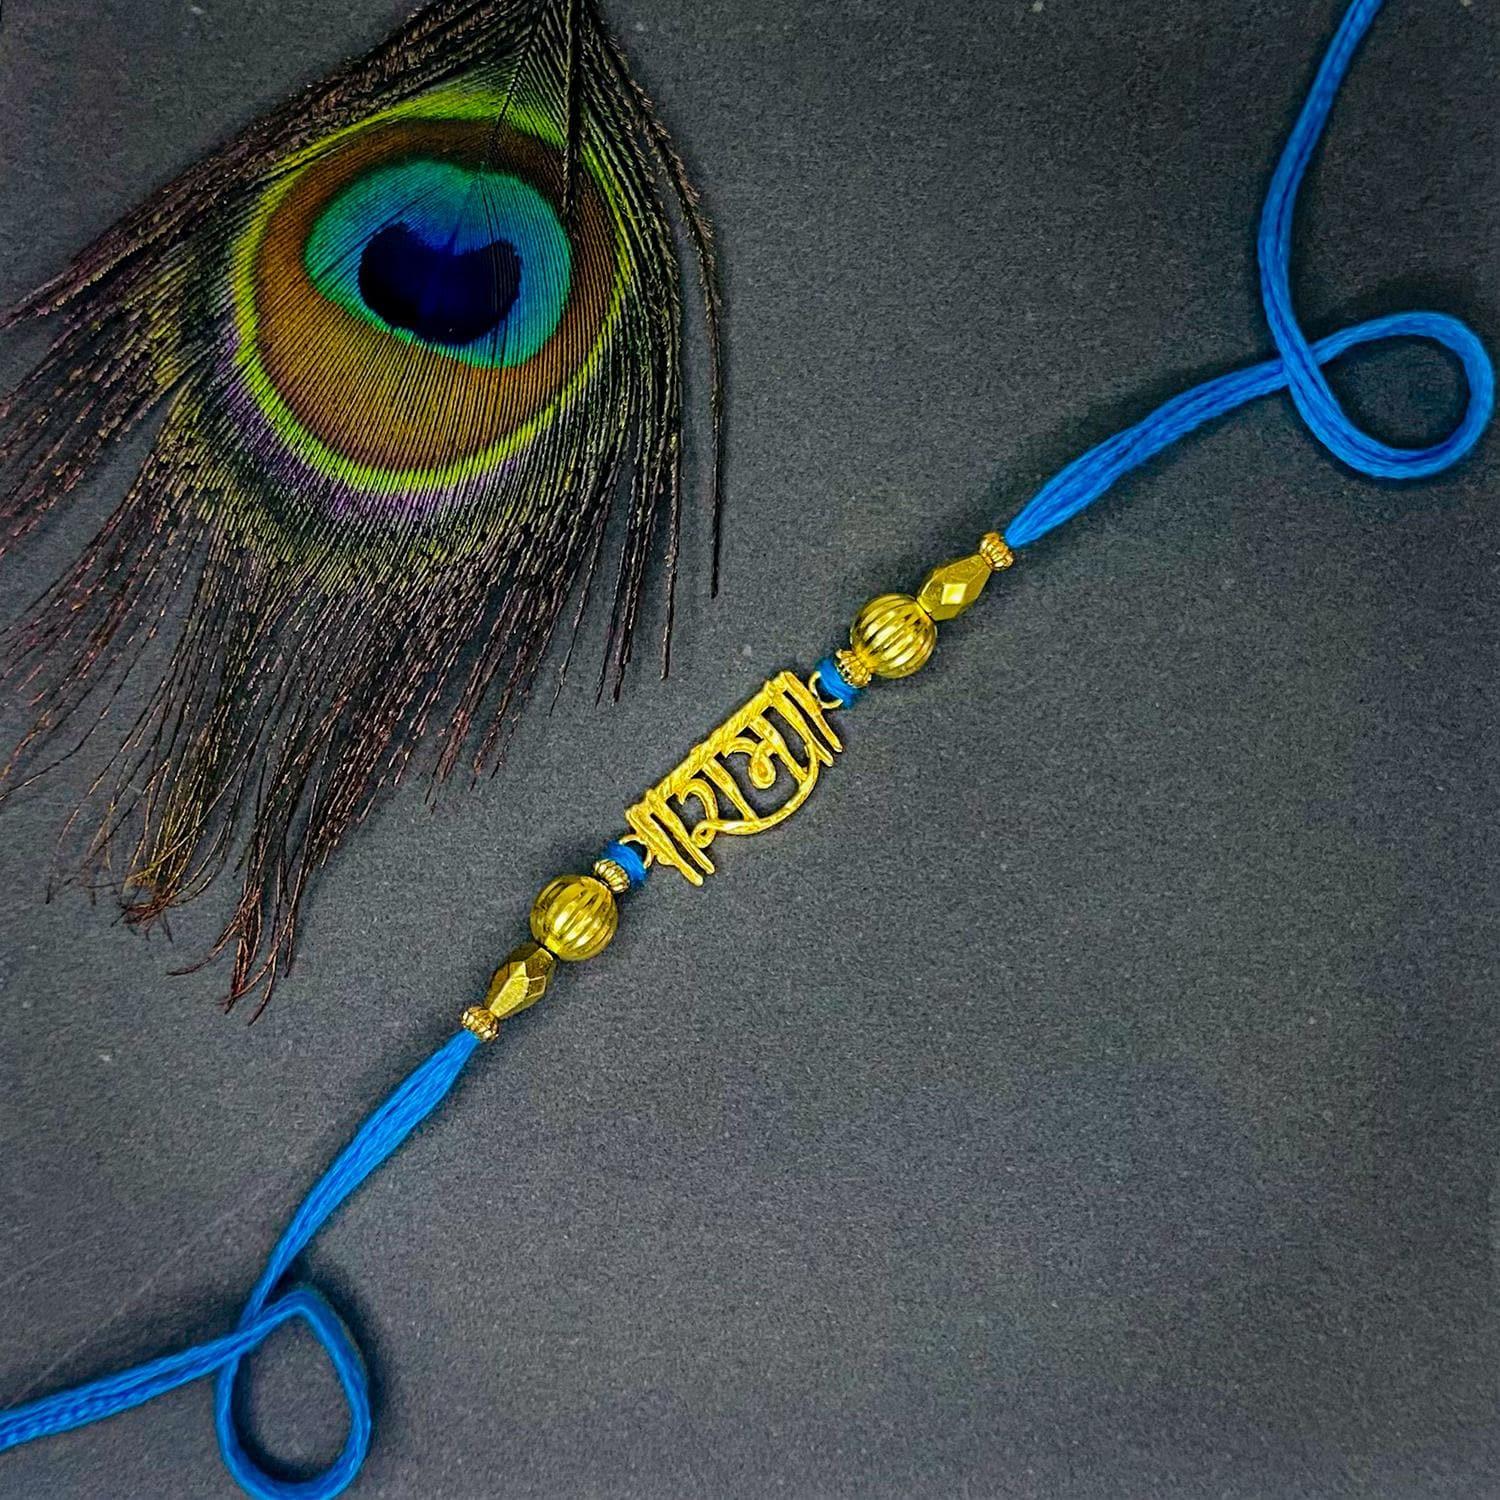
 Mahi Gold Plated Execlusive RAMA Rakhi for Brother, Bhai, Bro (RA1100767G)
Type: Rakhis
Brand: Mahi
Price: Rs. 219
 Celebrate Raksha Bandhan with our exquisitely crafted Rakhi, designed to strengthen the bond between siblings. This traditional Rakhi features intricate beadwork and durable thread, ensuring it stands the test of time. Handmade with care, each Rakhi is a unique and meaningful gift for your brother. Each Rakhi carries heartfelt blessings and good wishes for your brother's well-being and success. Celebrates the bond of love and protection between siblings, a cherished tradition in Indian culture.
Features: The Rakhi is adorned with vibrant colors and attractive embellishments that add a touch of elegance to the celebration.,Content in Box : 1 Rakhi ; Cultural Significance: This beautiful Rakhi will acknowledge your love for Your Brother with the promise that your bond with him will grow stronger as time goes on.,Vibrant Colors: Adding bright and playful colors to the celebration will make it stand out and make it more enjoyable.,Celebrate the bond of love and protection with our exquisite Rakhis. Share the joy of Raksha Bandhan Festival with this beautiful Rakhi, a token of love, protection and blessings.,Adjustable Size and Easy to tie: Designed to fit wrists of all sizes. It is simple and easy to tie the Rakhi securely and effortlessly.
Included: 1 Rakhi